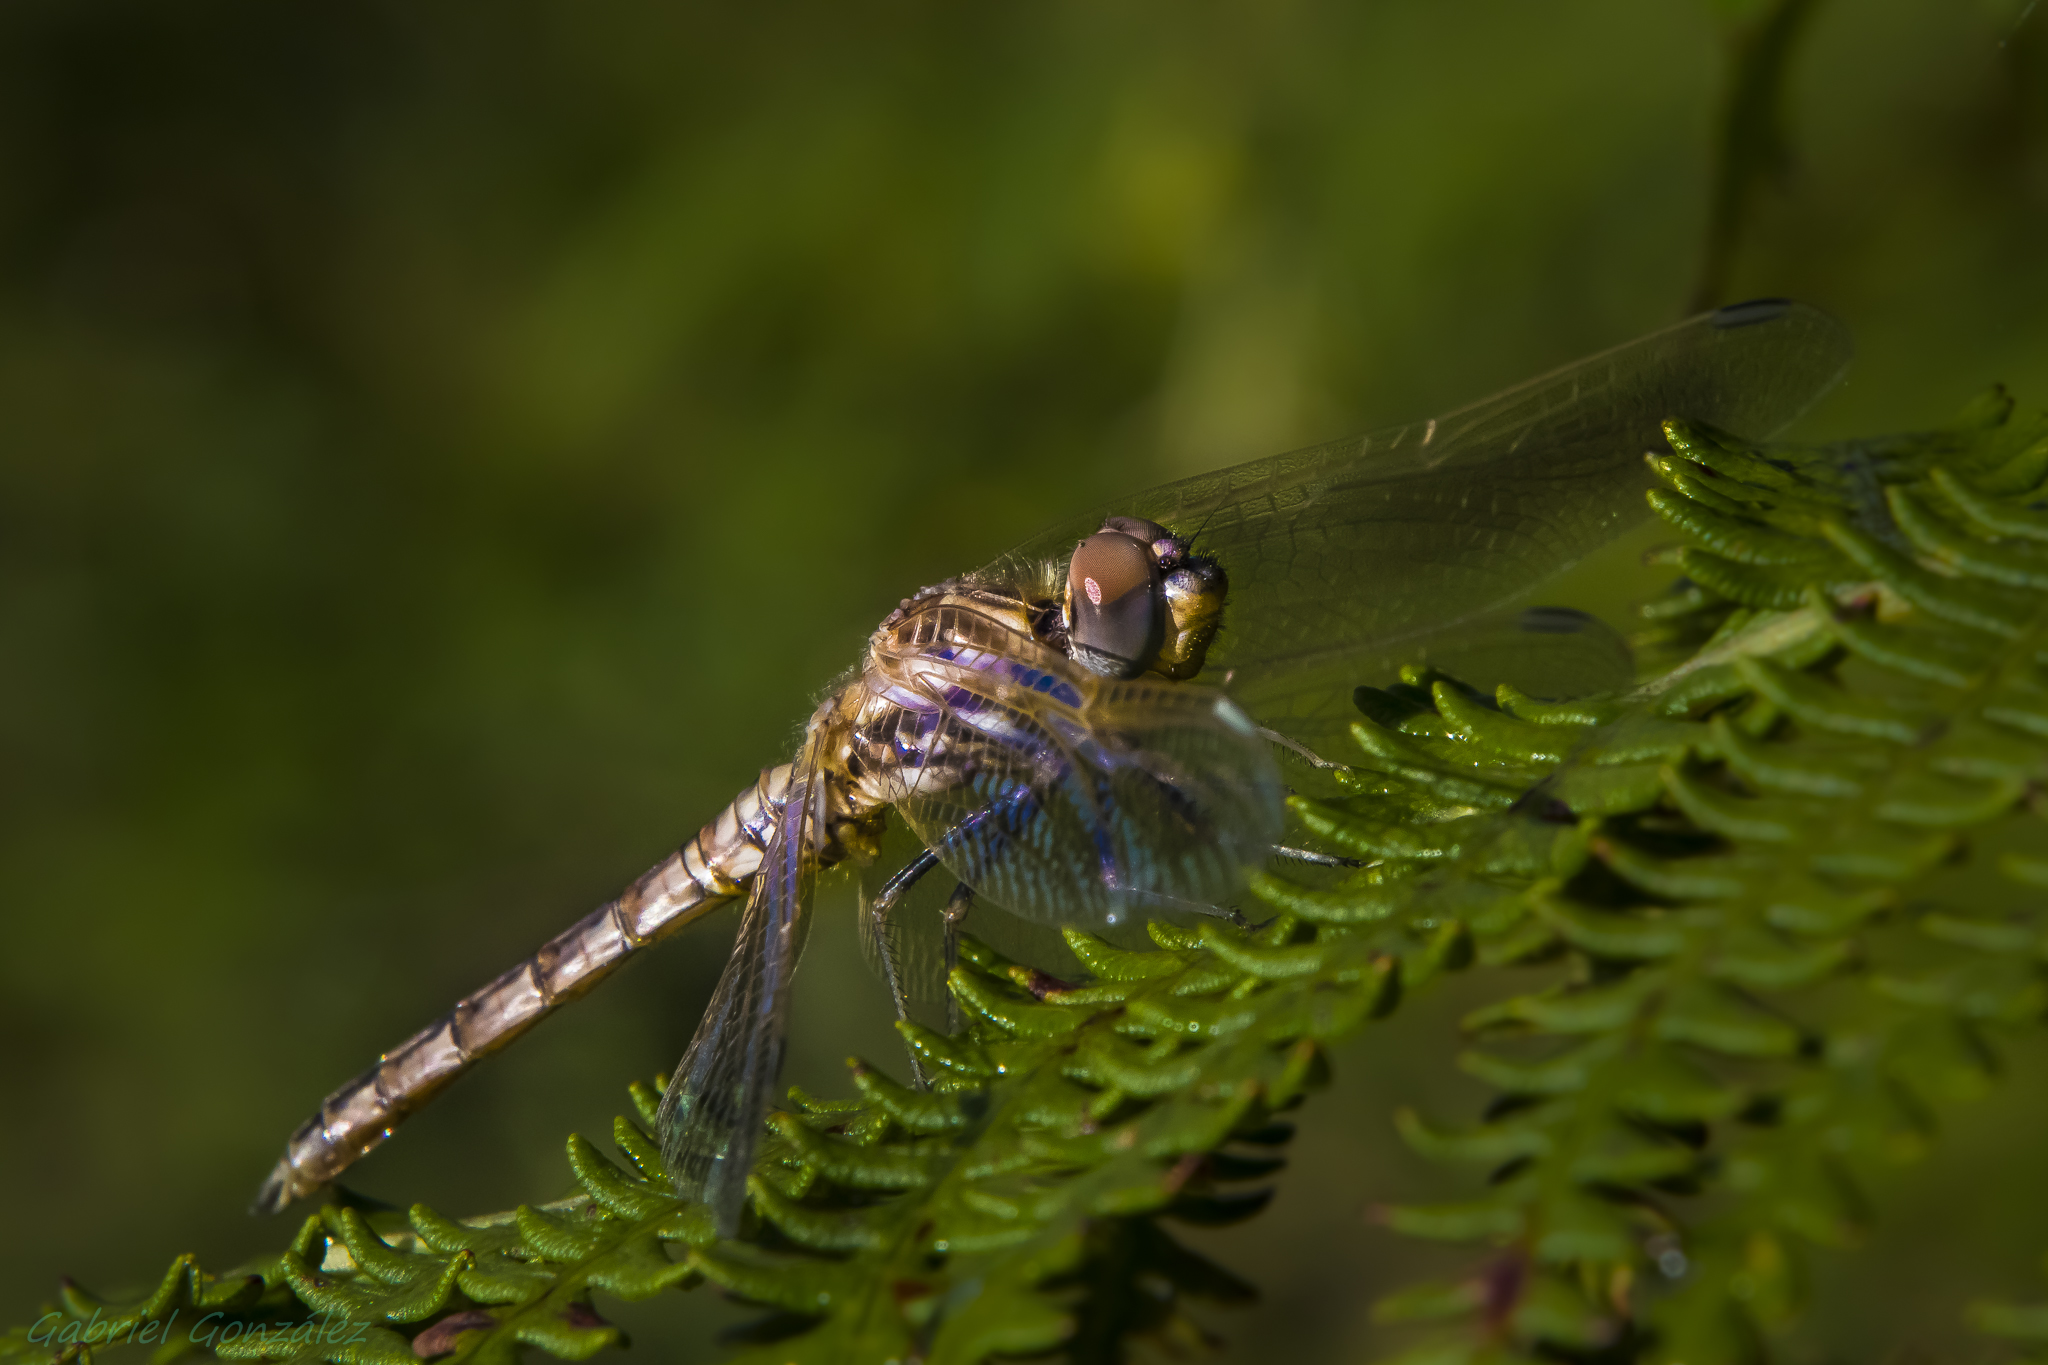
nature, photography, leaf, flower, fly, wildlife, green, insect, macro, fauna, invertebrate, close up, dragonfly, naturaleza, damselfly, ggl1, gaby1, xovesphoto, animales, sonyrx10, rx10, liblula, marumidhg200, gphoto, gabrielcorua, xelodegalicia, macro photography, dragonflies and damseflies